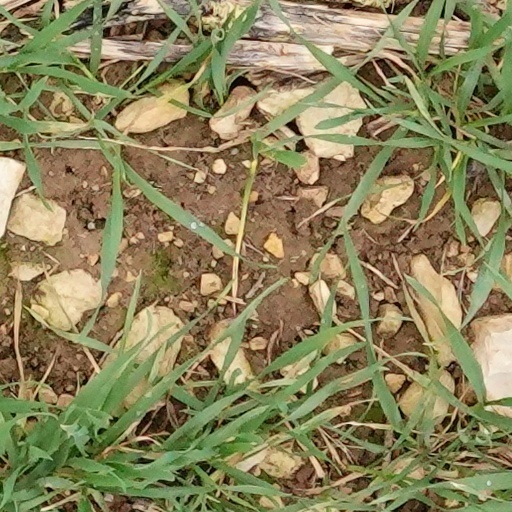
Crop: wheat